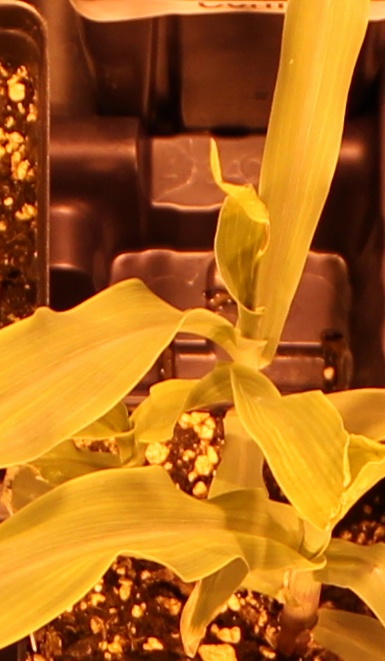
Label: Corn